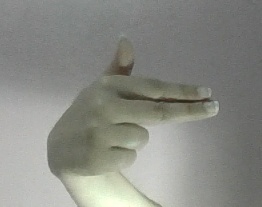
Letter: ghain